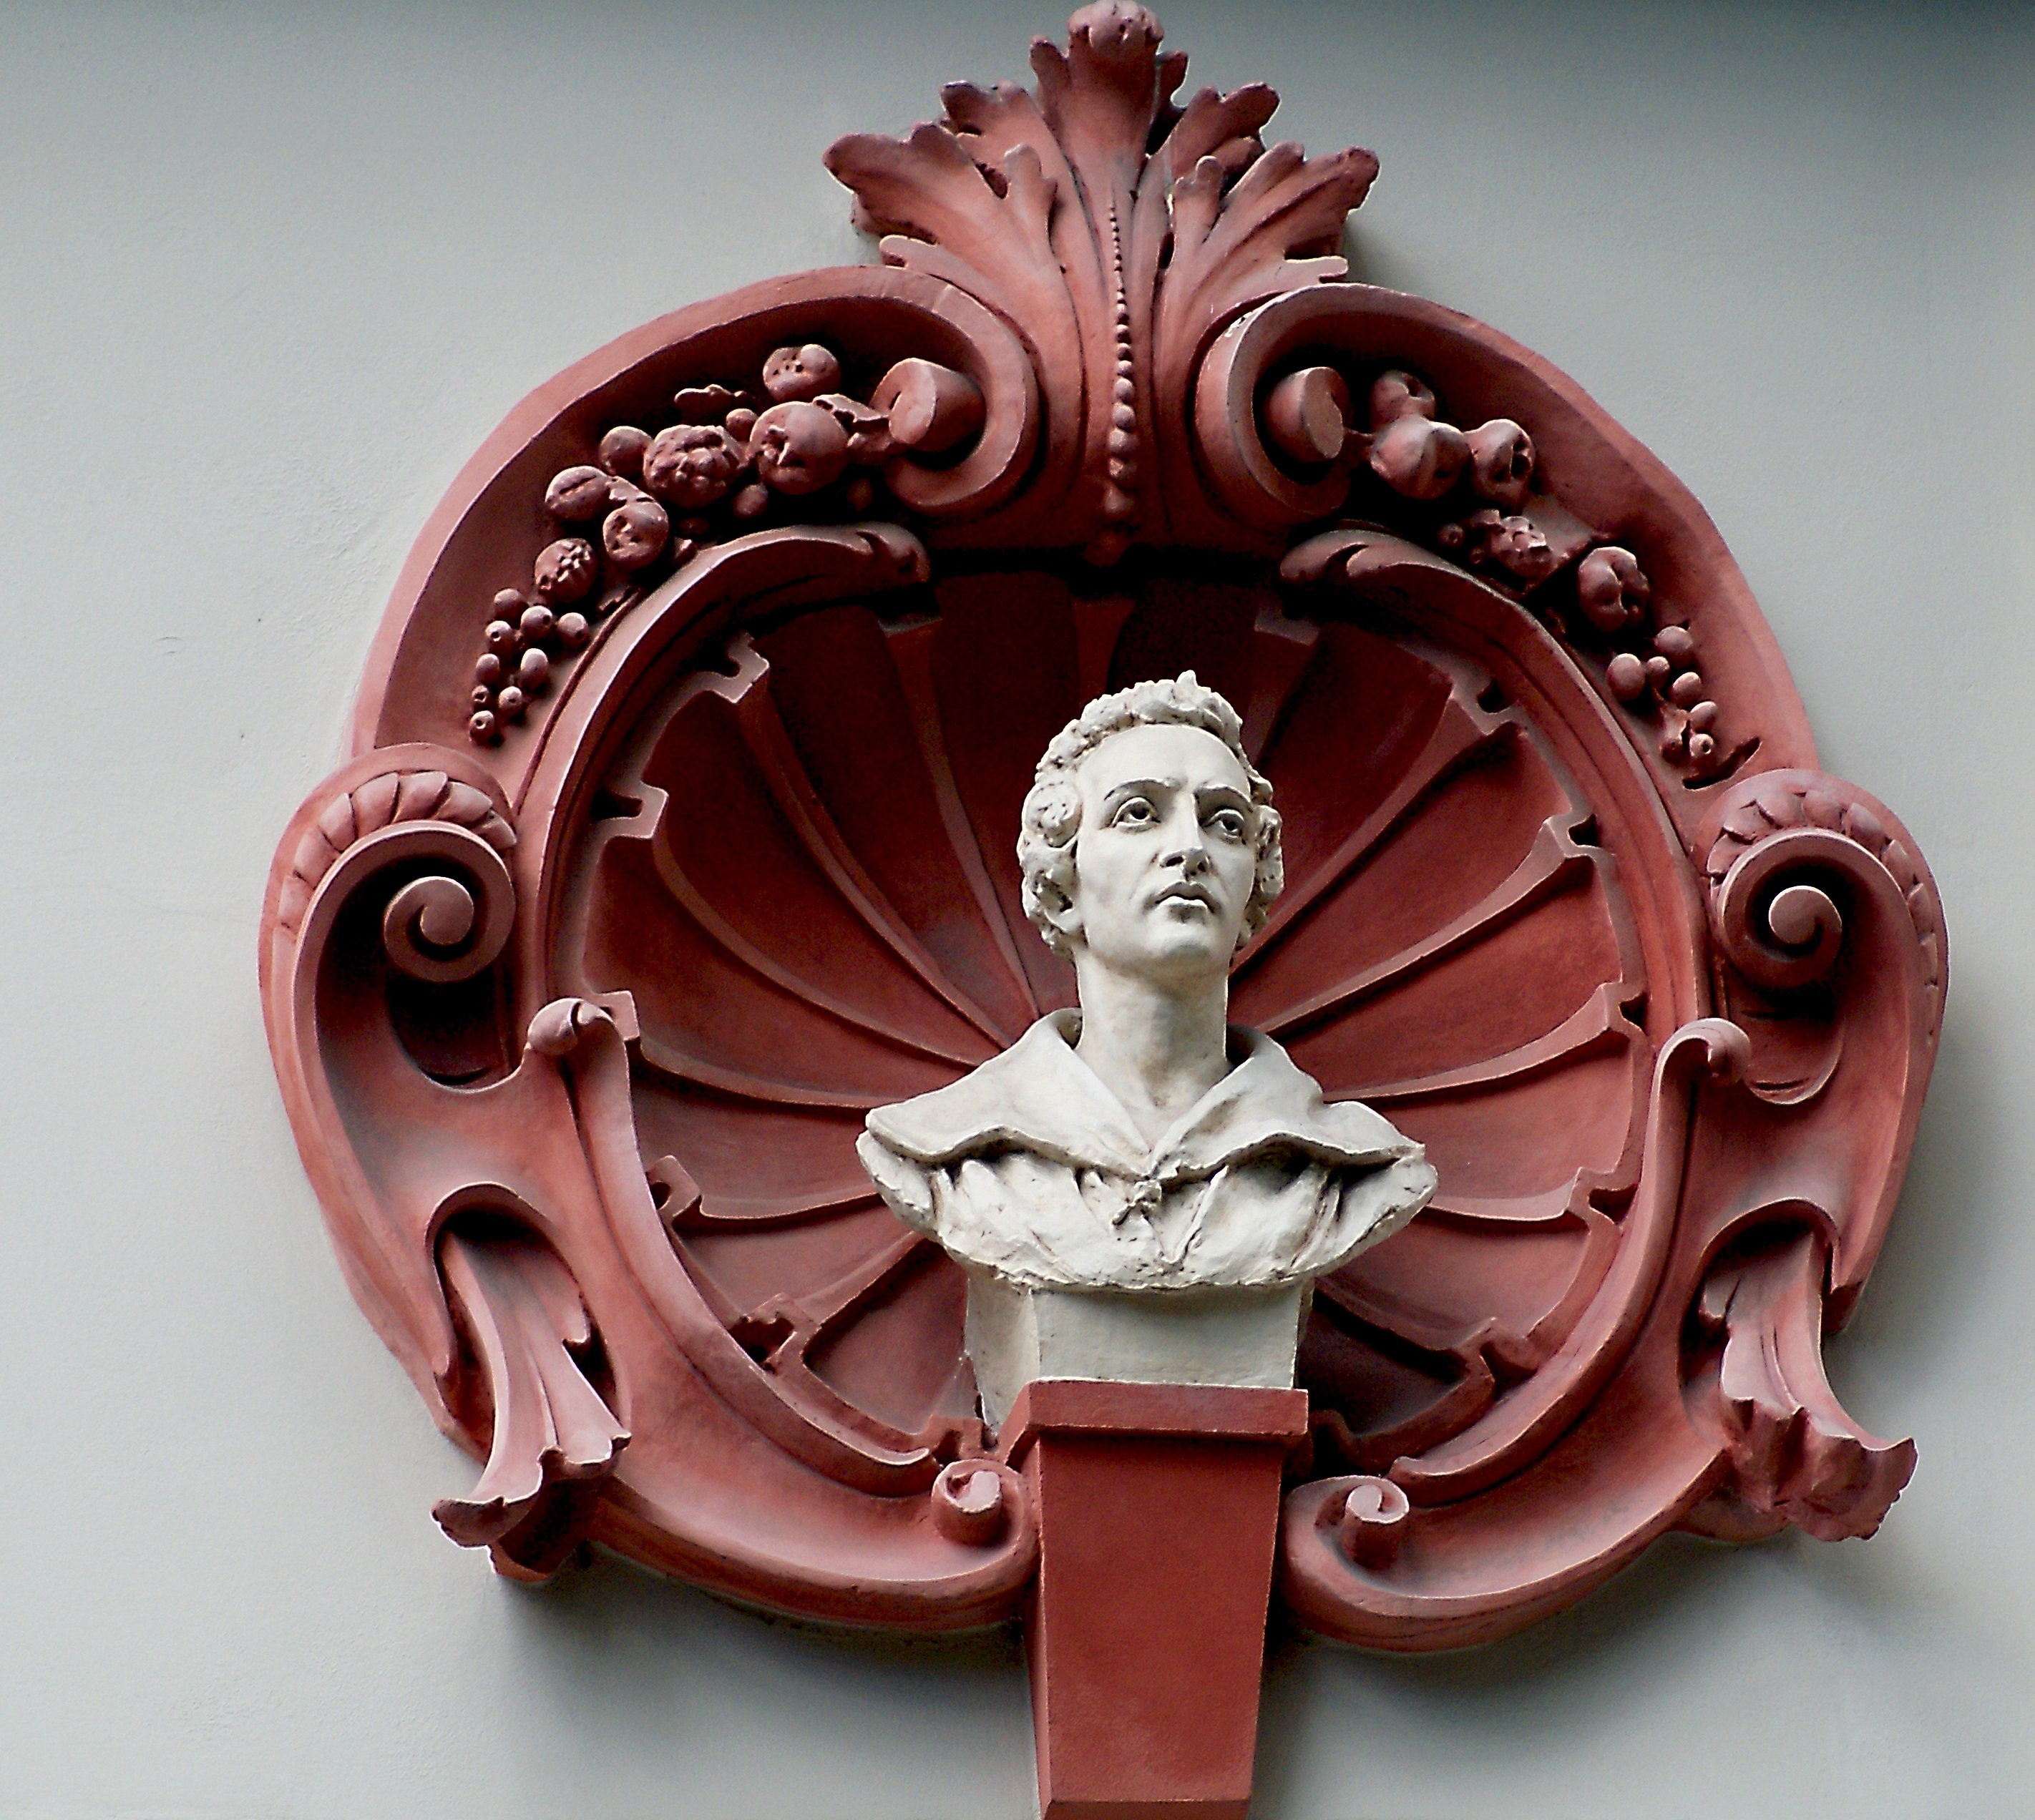
architecture, statue, decoration, metal, material, seashell, ornament, sculpture, art, culture, history, bust, carving, monuments, ceramics, the art of, malopolska, slovak, architectural details, great people, people culture, new filtrate